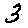
Label: 3